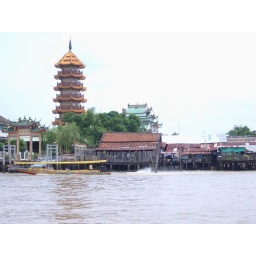
View from a river boat in Bangkok